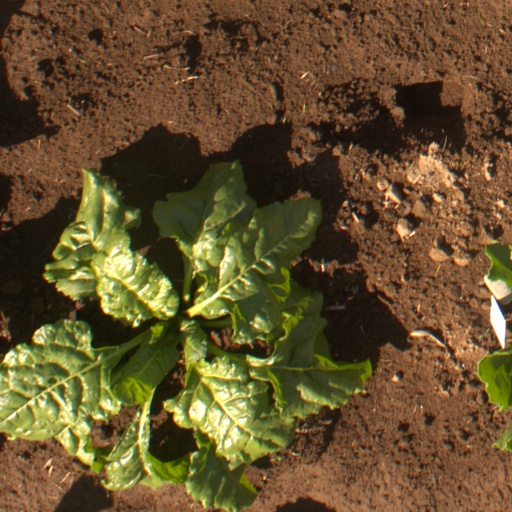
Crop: sugar beet